Xavier Giannoli

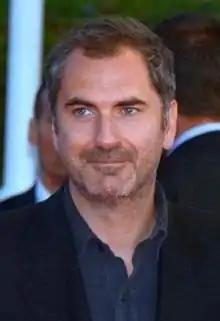
Xavier Giannoli in 2013

Xavier Giannoli (born 7 March 1972) is a French film director, screenwriter and producer. In 2010, he was named a Chevalier in the "Ordre des Arts et des Lettres".